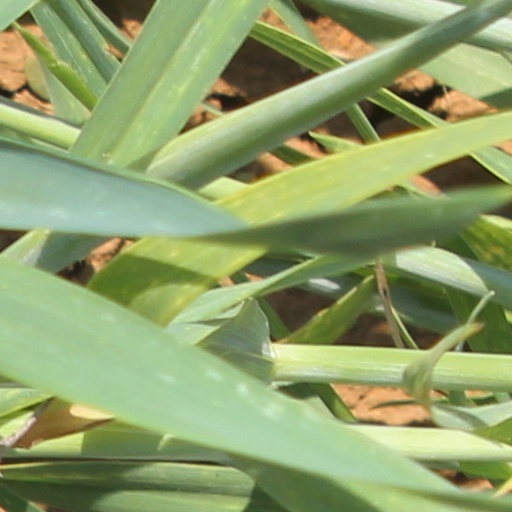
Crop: wheat